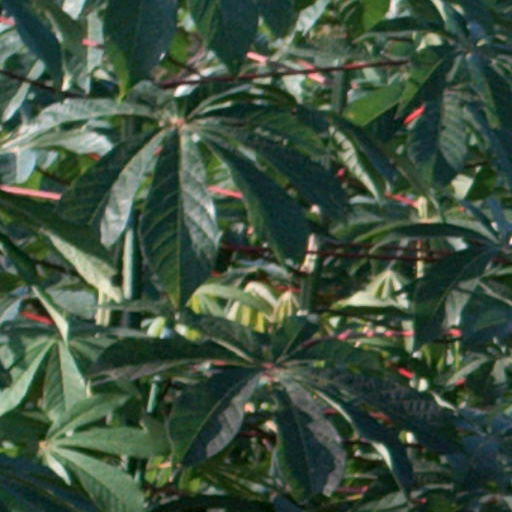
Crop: cassava